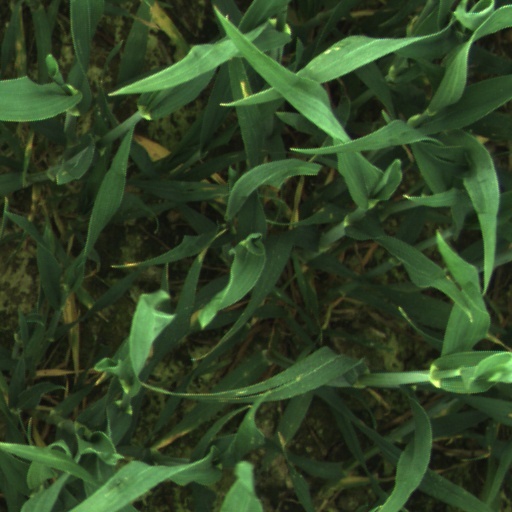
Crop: wheat